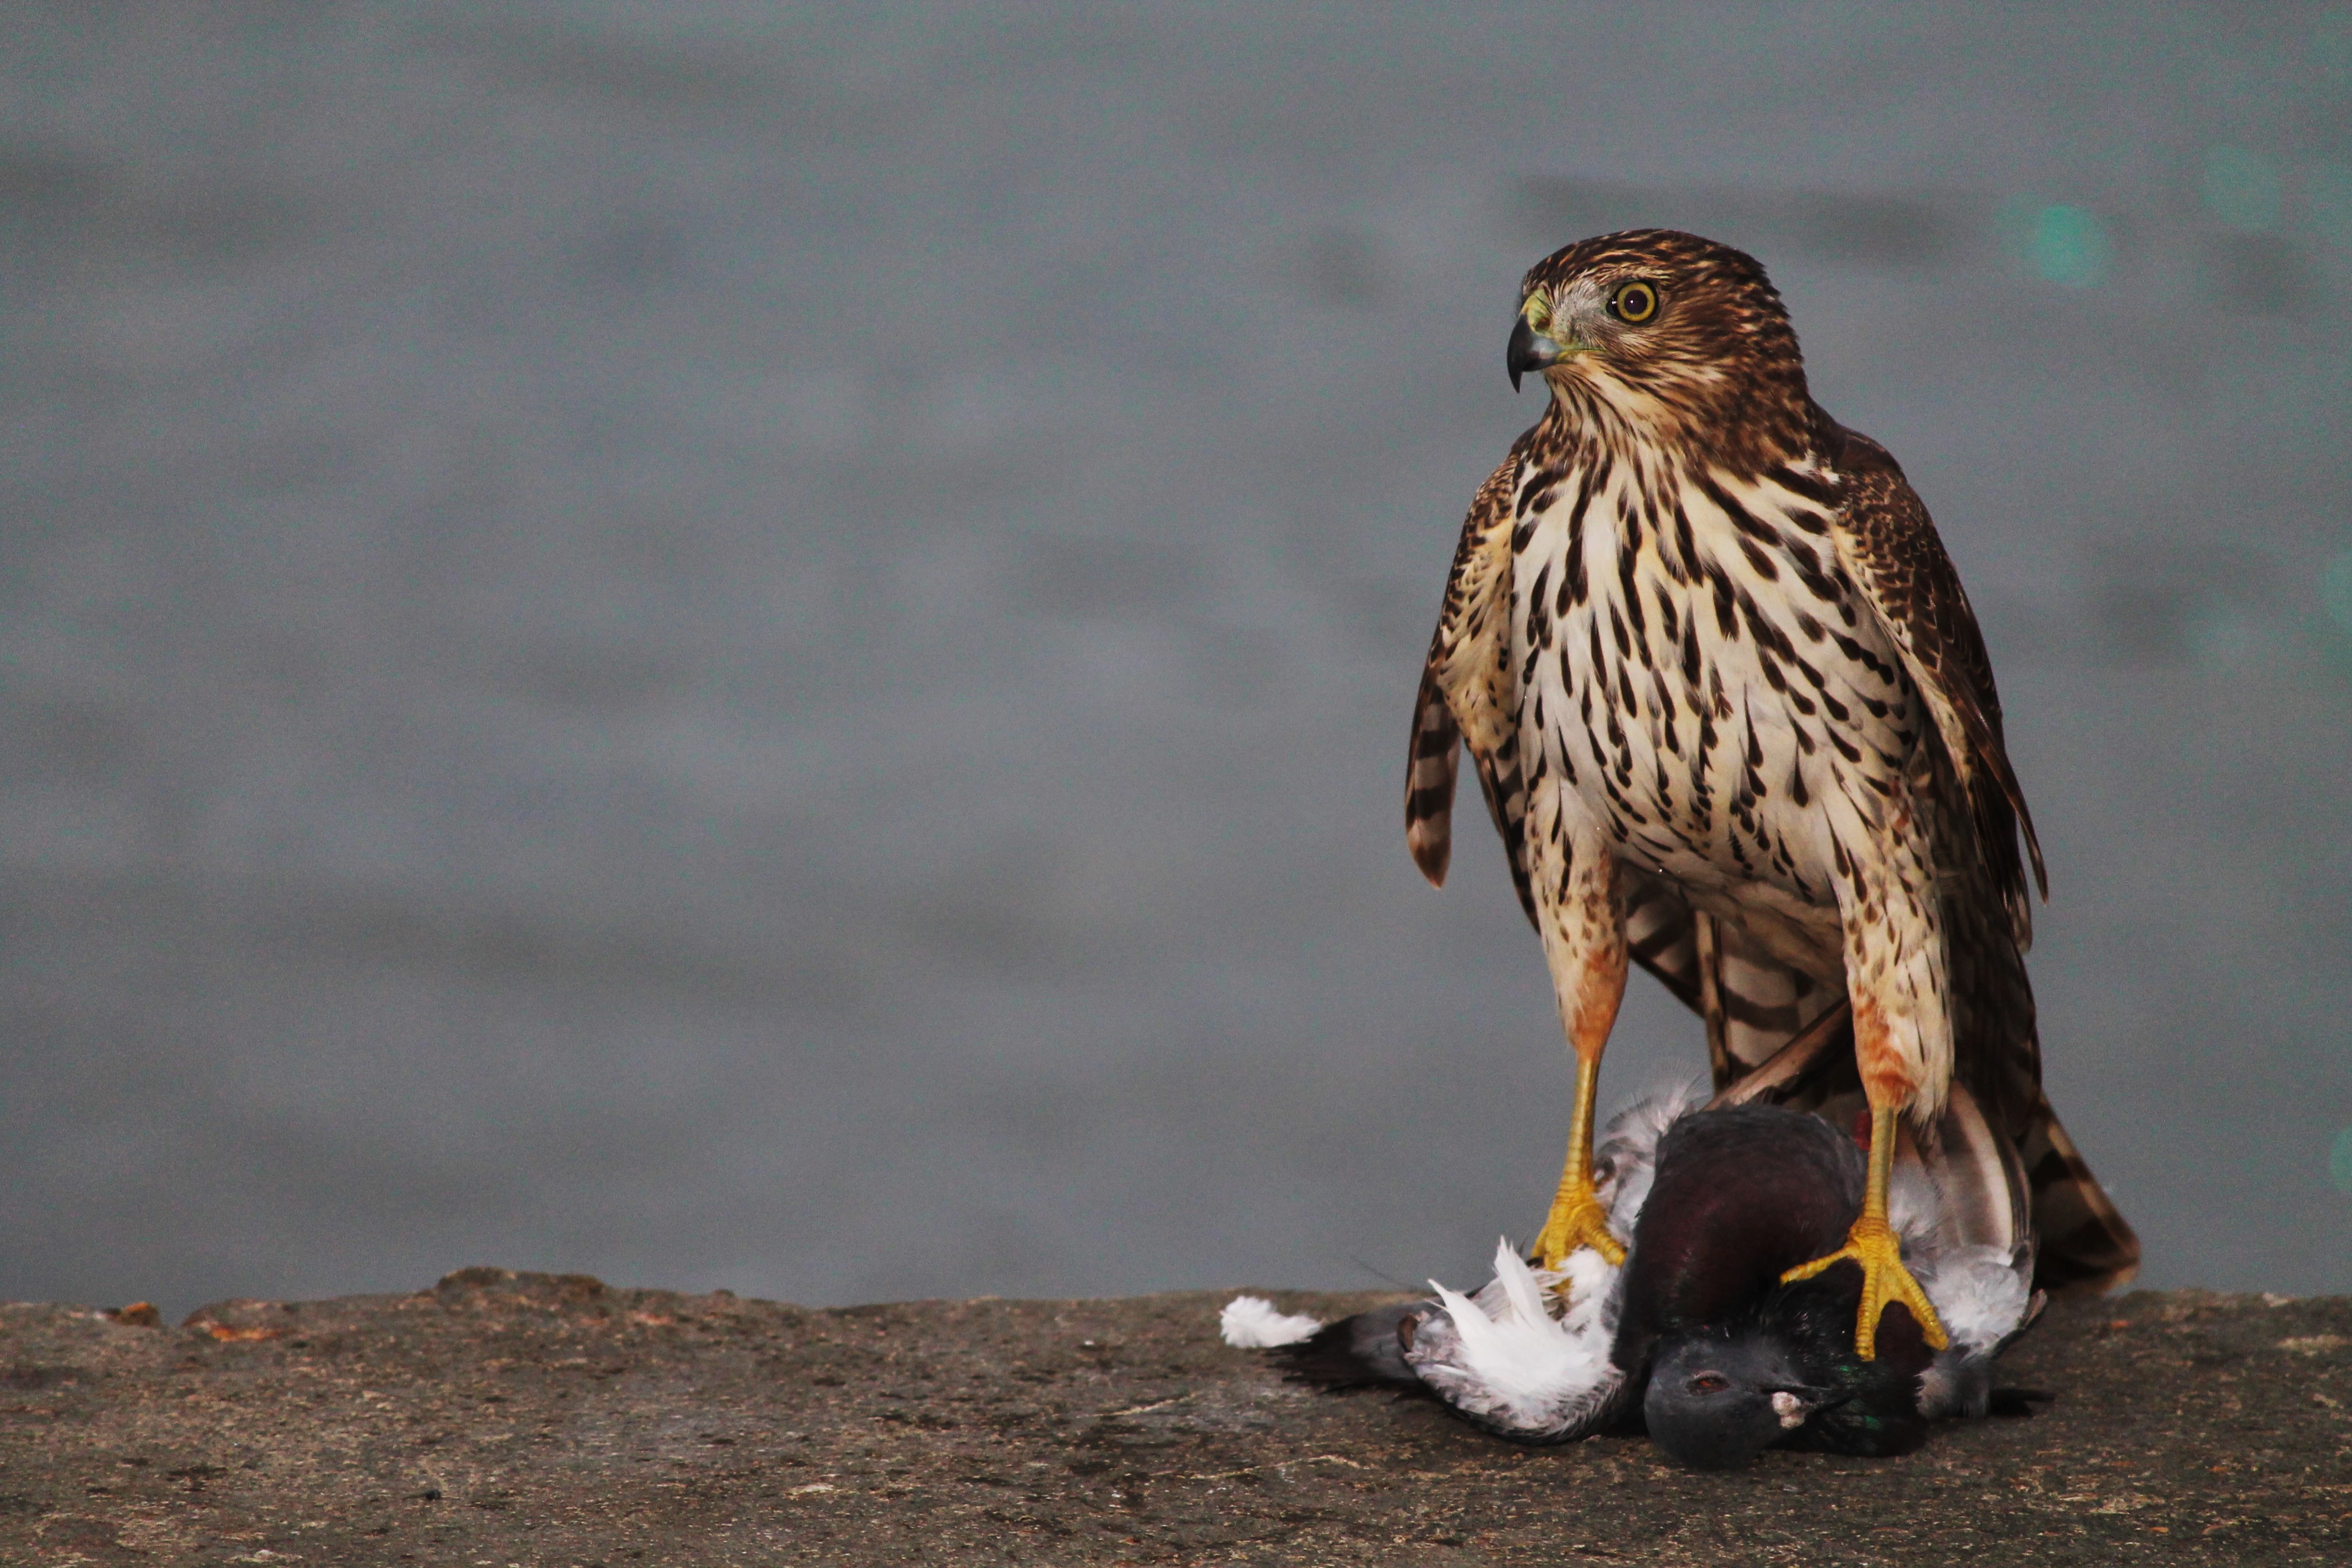
bird, wildlife, beak, eagle, hawk, fauna, bird of prey, vertebrate, falcon, buzzard, accipitriformes